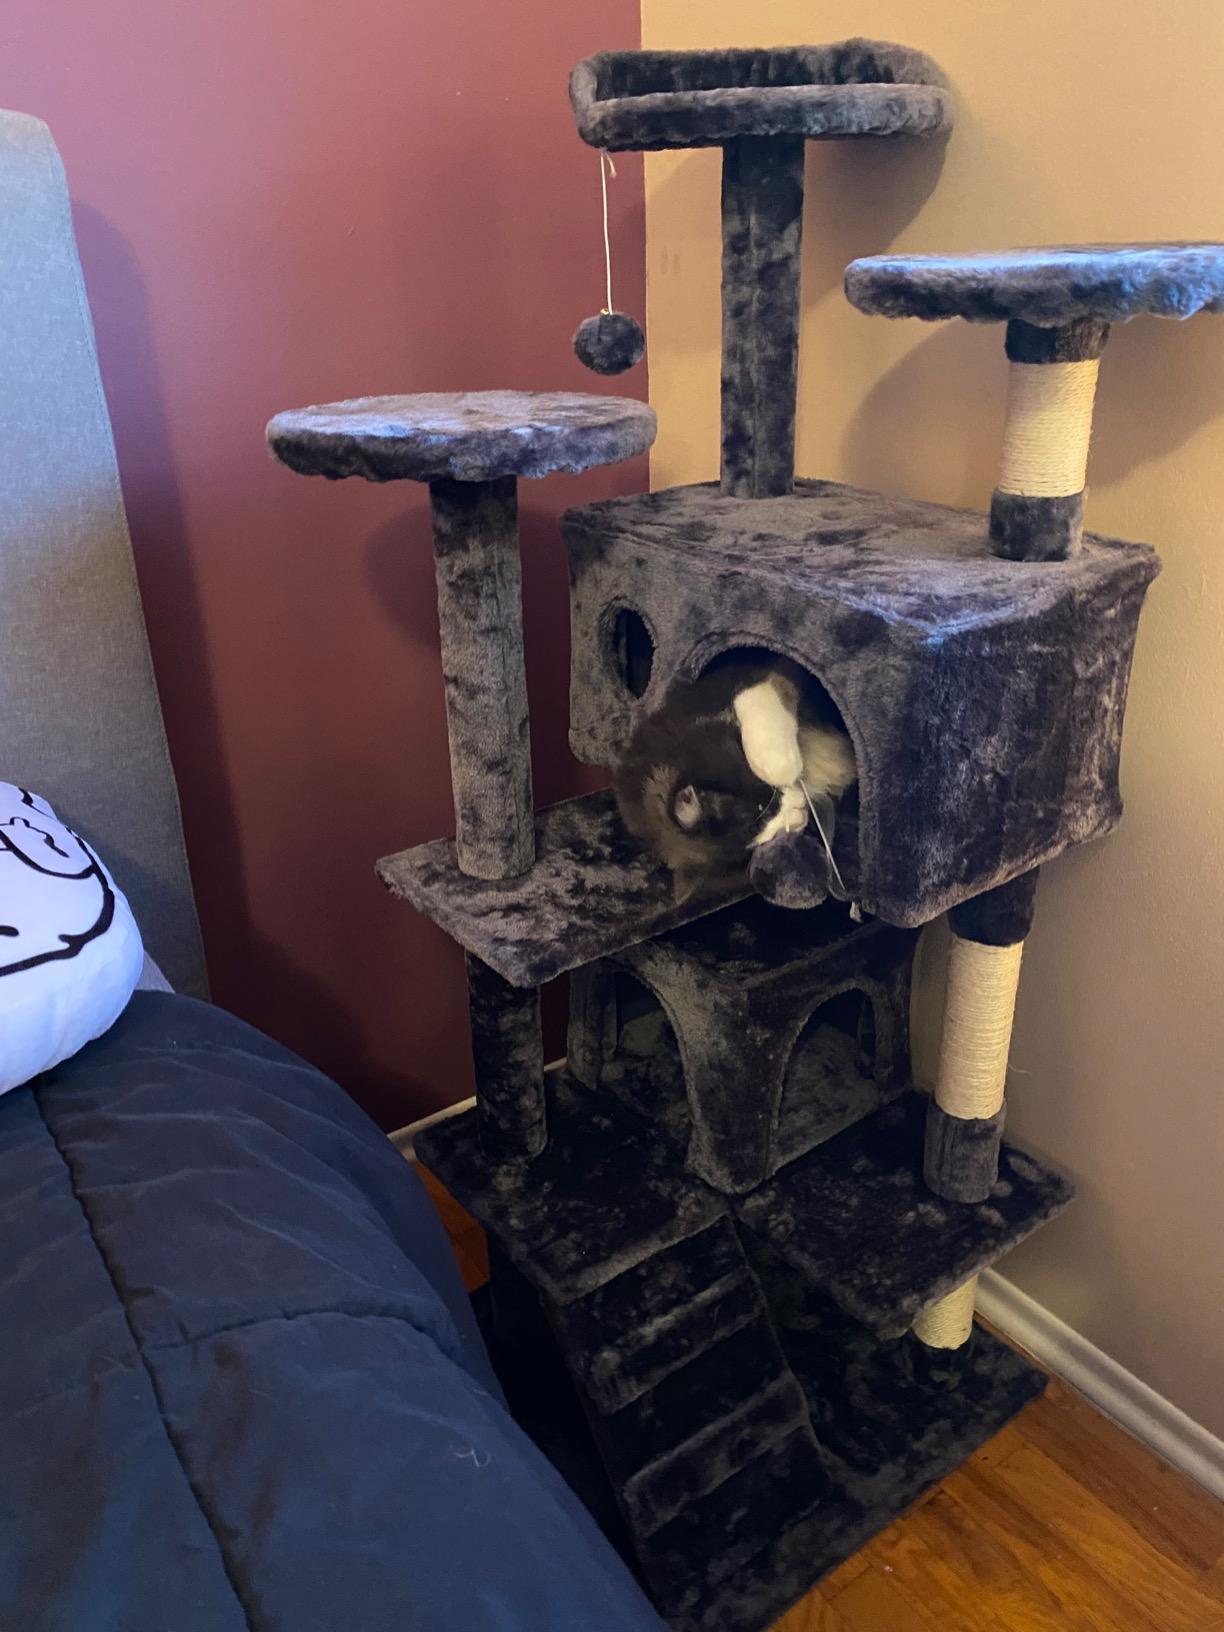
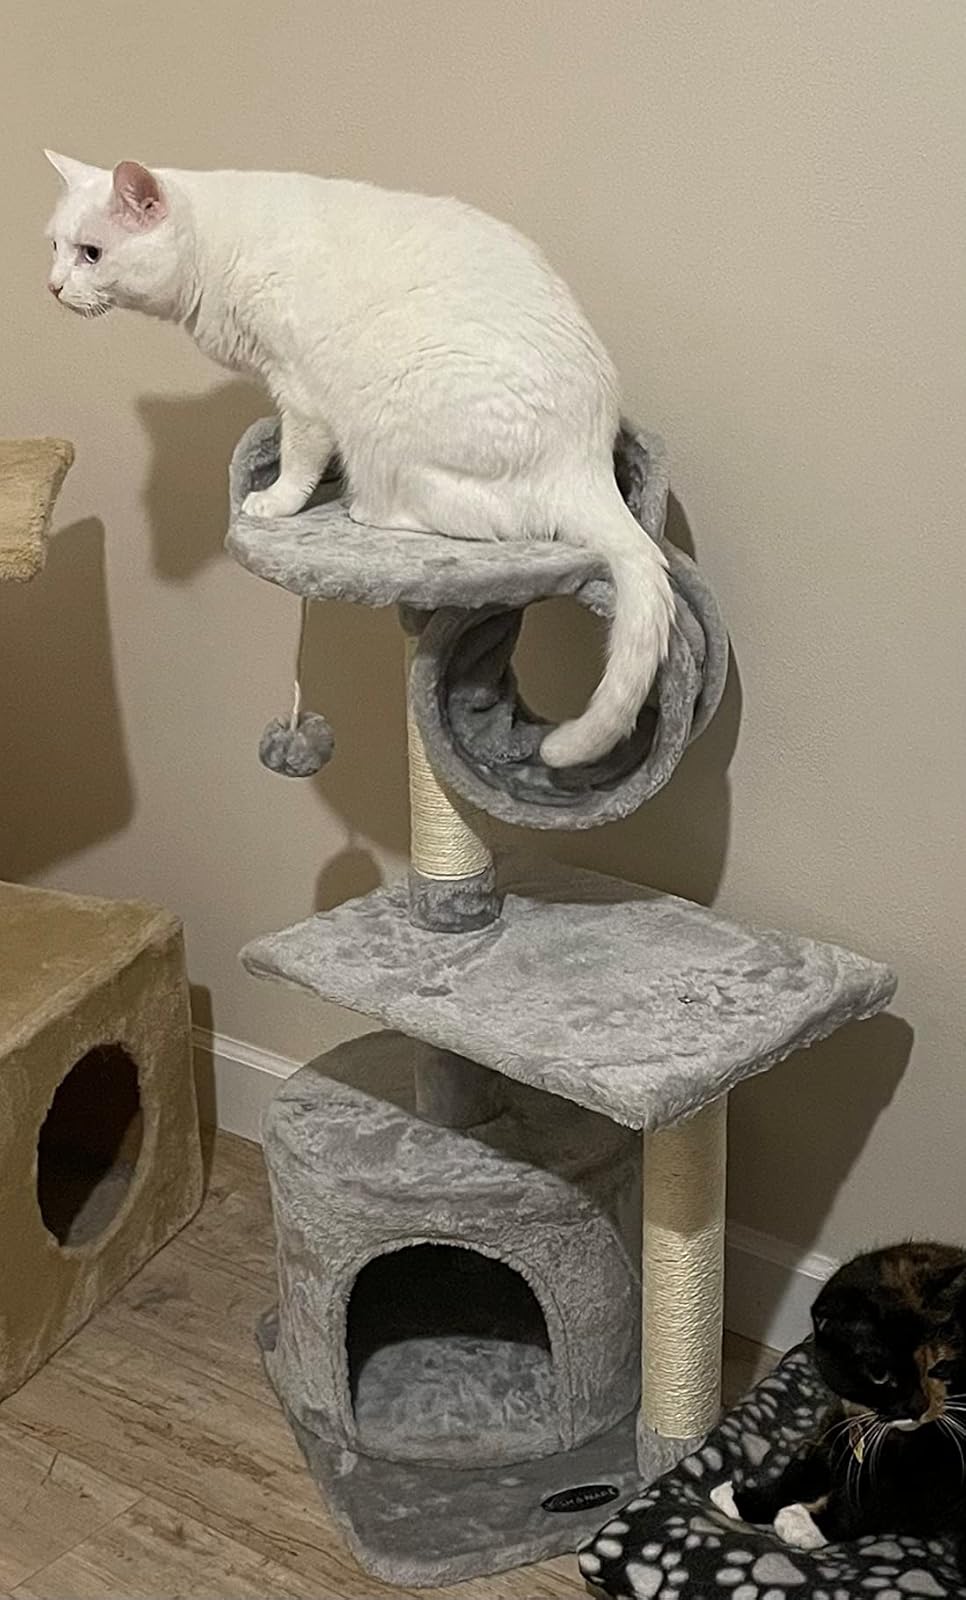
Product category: items_cat tree
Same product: no